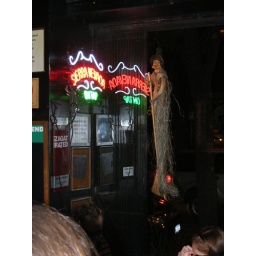
Beer sign & Reflection in window